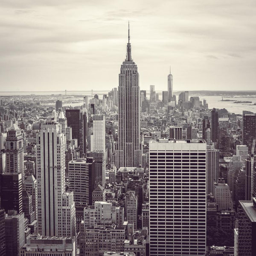
a monochrome image of building standing out among the skyscrapers